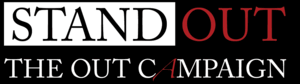
Ud Kampagnen
Print fra en T-shirt
"Ud Kampagnen er et initiativ til folkeoplysning for frisind og ateisme. Det er en kampagne skabt af Richard Dawkins, som selv er en fremtrædende ateist. Kampagnen fokuserer på at skabe et mere positivt syn på ateisme ved at levere muligheder for ateister at identificere sig selv overfor andre, ved at vise ""Det Røde 'A'"". Det tilskynder de som ønsker at være en del af kampagnen til at 'komme ud, række ud, tale ud, blive ude, stå frem' og gennem humor ændre det sociale syn der i nogle områder er imod ateisme, ved at mærke sig selv med et rødt bogstav.